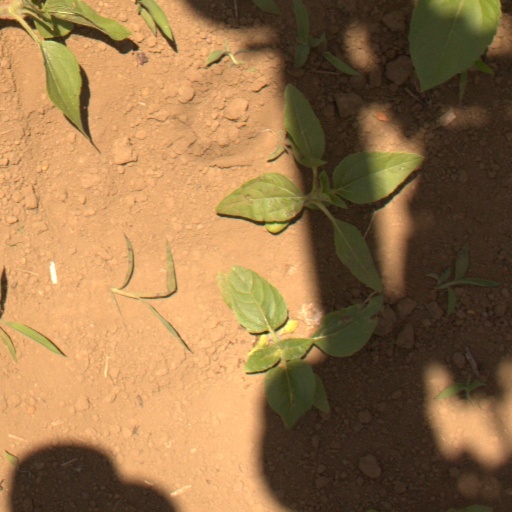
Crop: Jerusalem artichoke